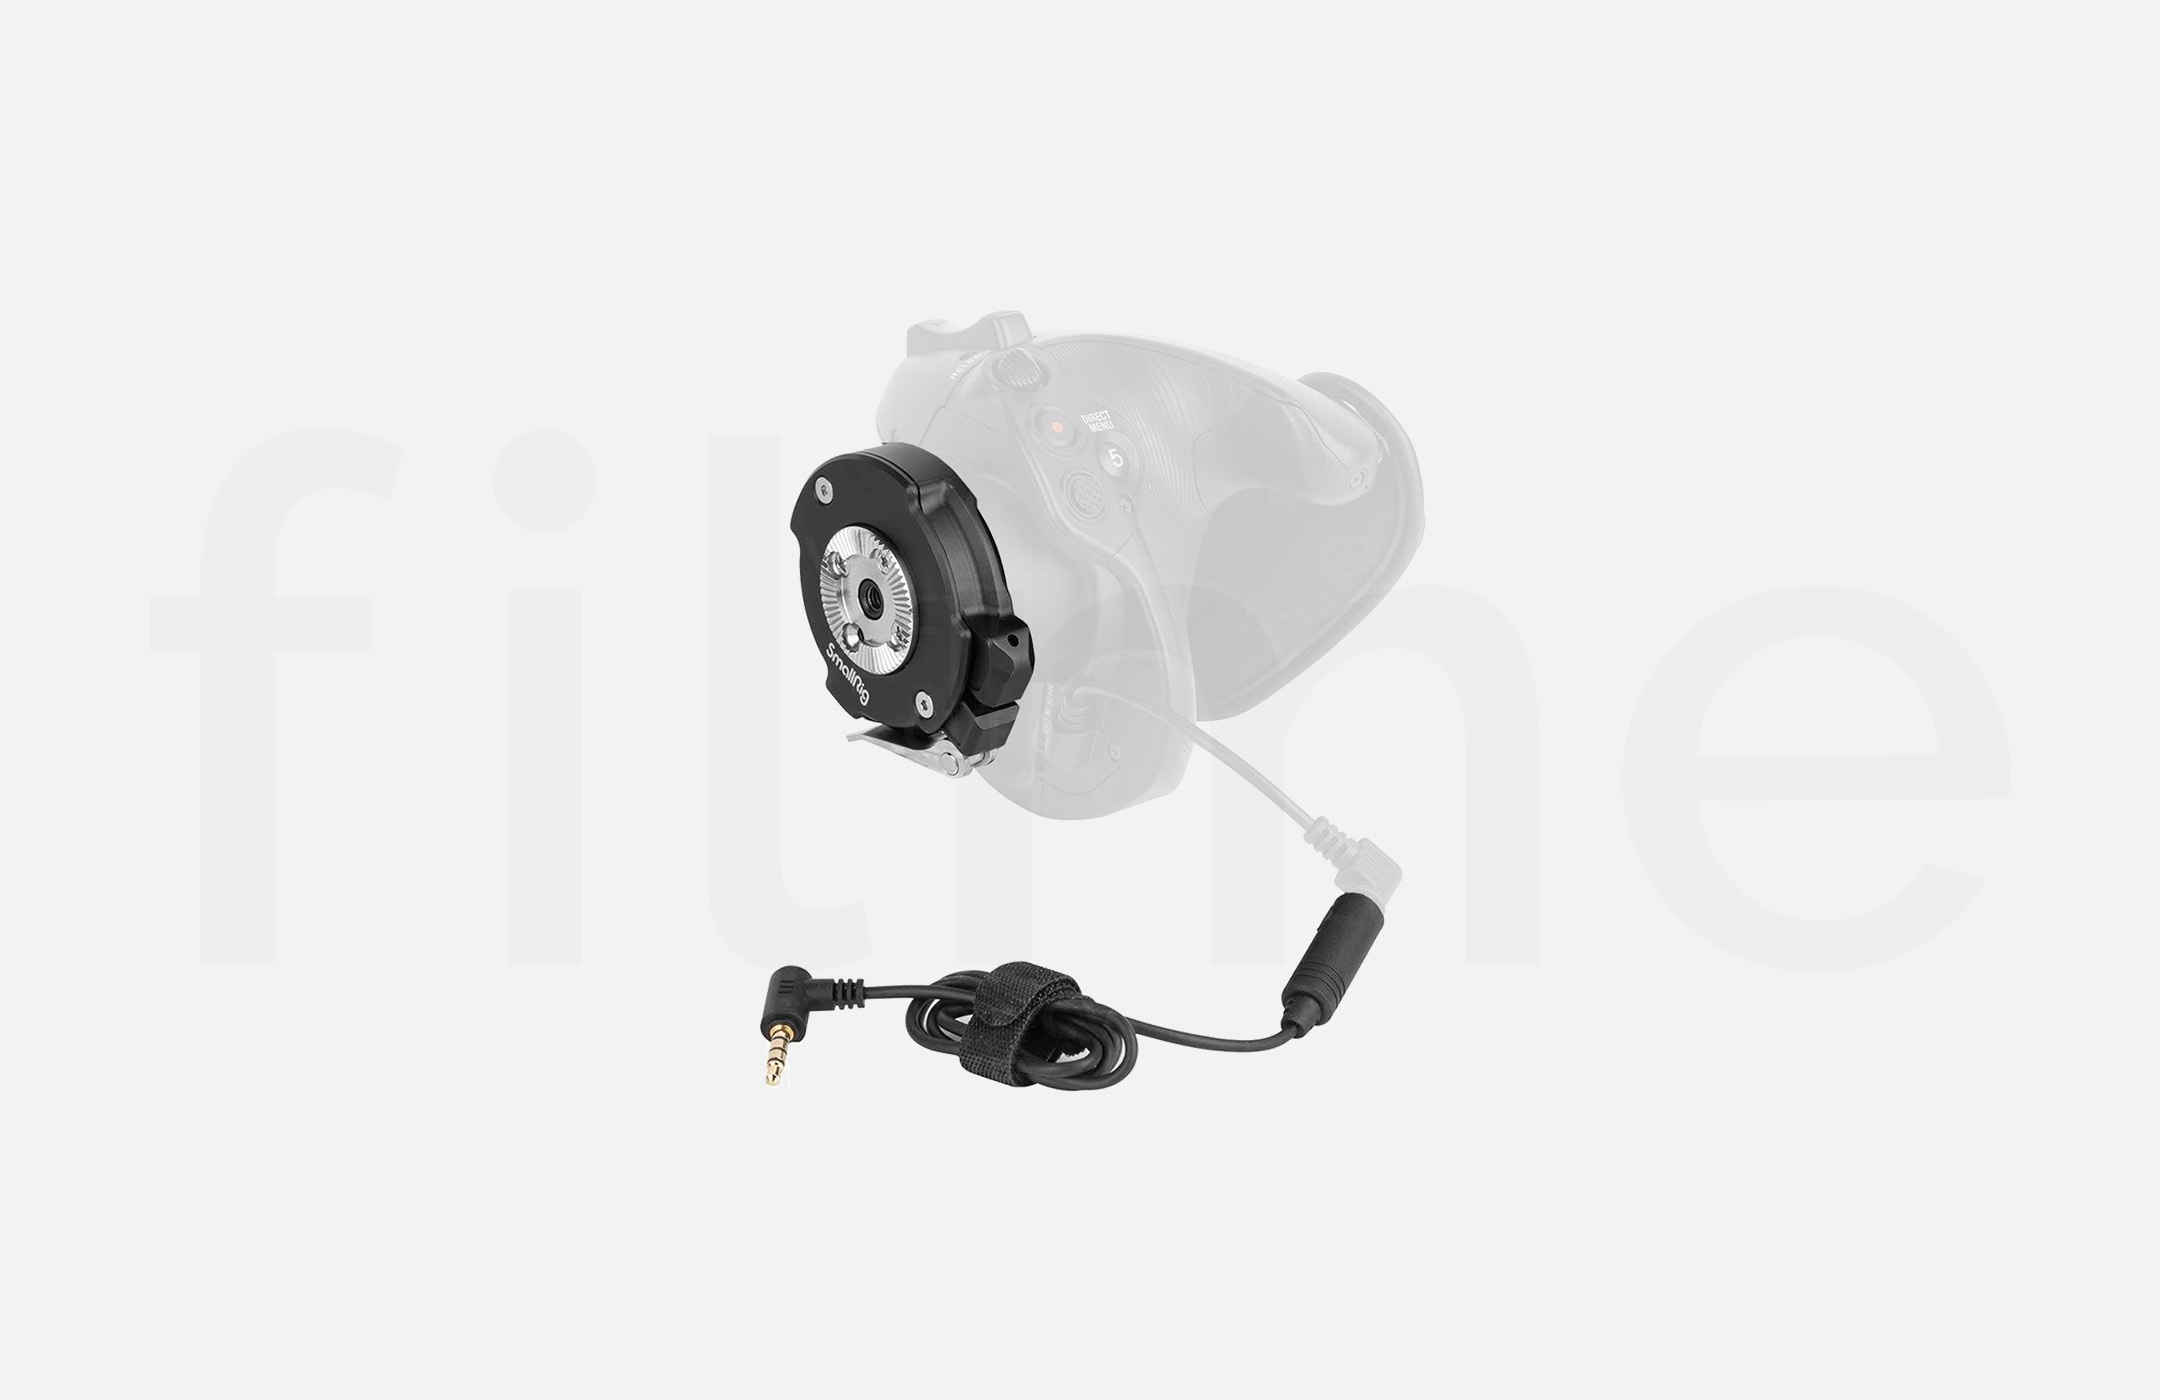
Adaptateur rosette Arri pour poignée FX6 SmallRig 3403
L' adaptateur rosette Arri pour poignée FX6 SmallRig 3403 , disponible en location chez Filme, est conçu pour repositionner la poignée originale de la SONY FX6, à l'extrémité d'un bras, sur une épaulière. Cet adaptateur pratique offre un ajustement rapide de la poignée sans entraver sa rotation. Simple et efficace. Ce dispositif intègre plusieurs innovations pour une utilisation simple et efficace. Notamment, un système anti-chute rend l'adaptateur sûr et robuste. De plus, un signe de verrouillage facilite une installation correcte. L'adaptateur Rosette Arri intègre également une vis M6 pour le montage de la poignée sur le stabilisateur. Rallonge Lanc incluse. La location comprend également le câble d'extension LANC 3404 qui permet de rallonger le câble d'origine et de pouvoir connecter la poignée à la caméra, une fois le bras installée. L'avis de Filme. Cet accessoire permet d'utiliser votre FX6 à l'épaule et d'augmenter significativement votre confort d'utilisation, en particulier lors de longues sessions de prises de vue. Location adaptateur rosette Arri pour poignée FX6 SmallRig 3403 dès aujourd'hui, c'est possible! L'adaptateur rosette Arri pour poignée FX6 SmallRig 3403 est disponible chez Filme , loueur de matériel audiovisuel basé à Montreuil, et livrant sur Paris et en Ile-De-France. Réservez sur Filme.fr où tout est plus simple : packs prêts à tourner, stock en temps réel, assurance flexible, livraison planifiée...
Brand: SmallRig
Category: Cameras & Optics > Camera & Optic Accessories > Camera Parts & Accessories > Camera Grips > Shoulder Grips